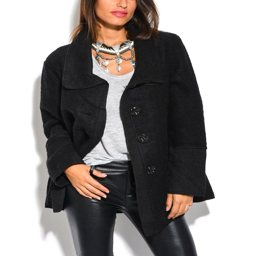
take a look at this - blend swing coat - plus too today !